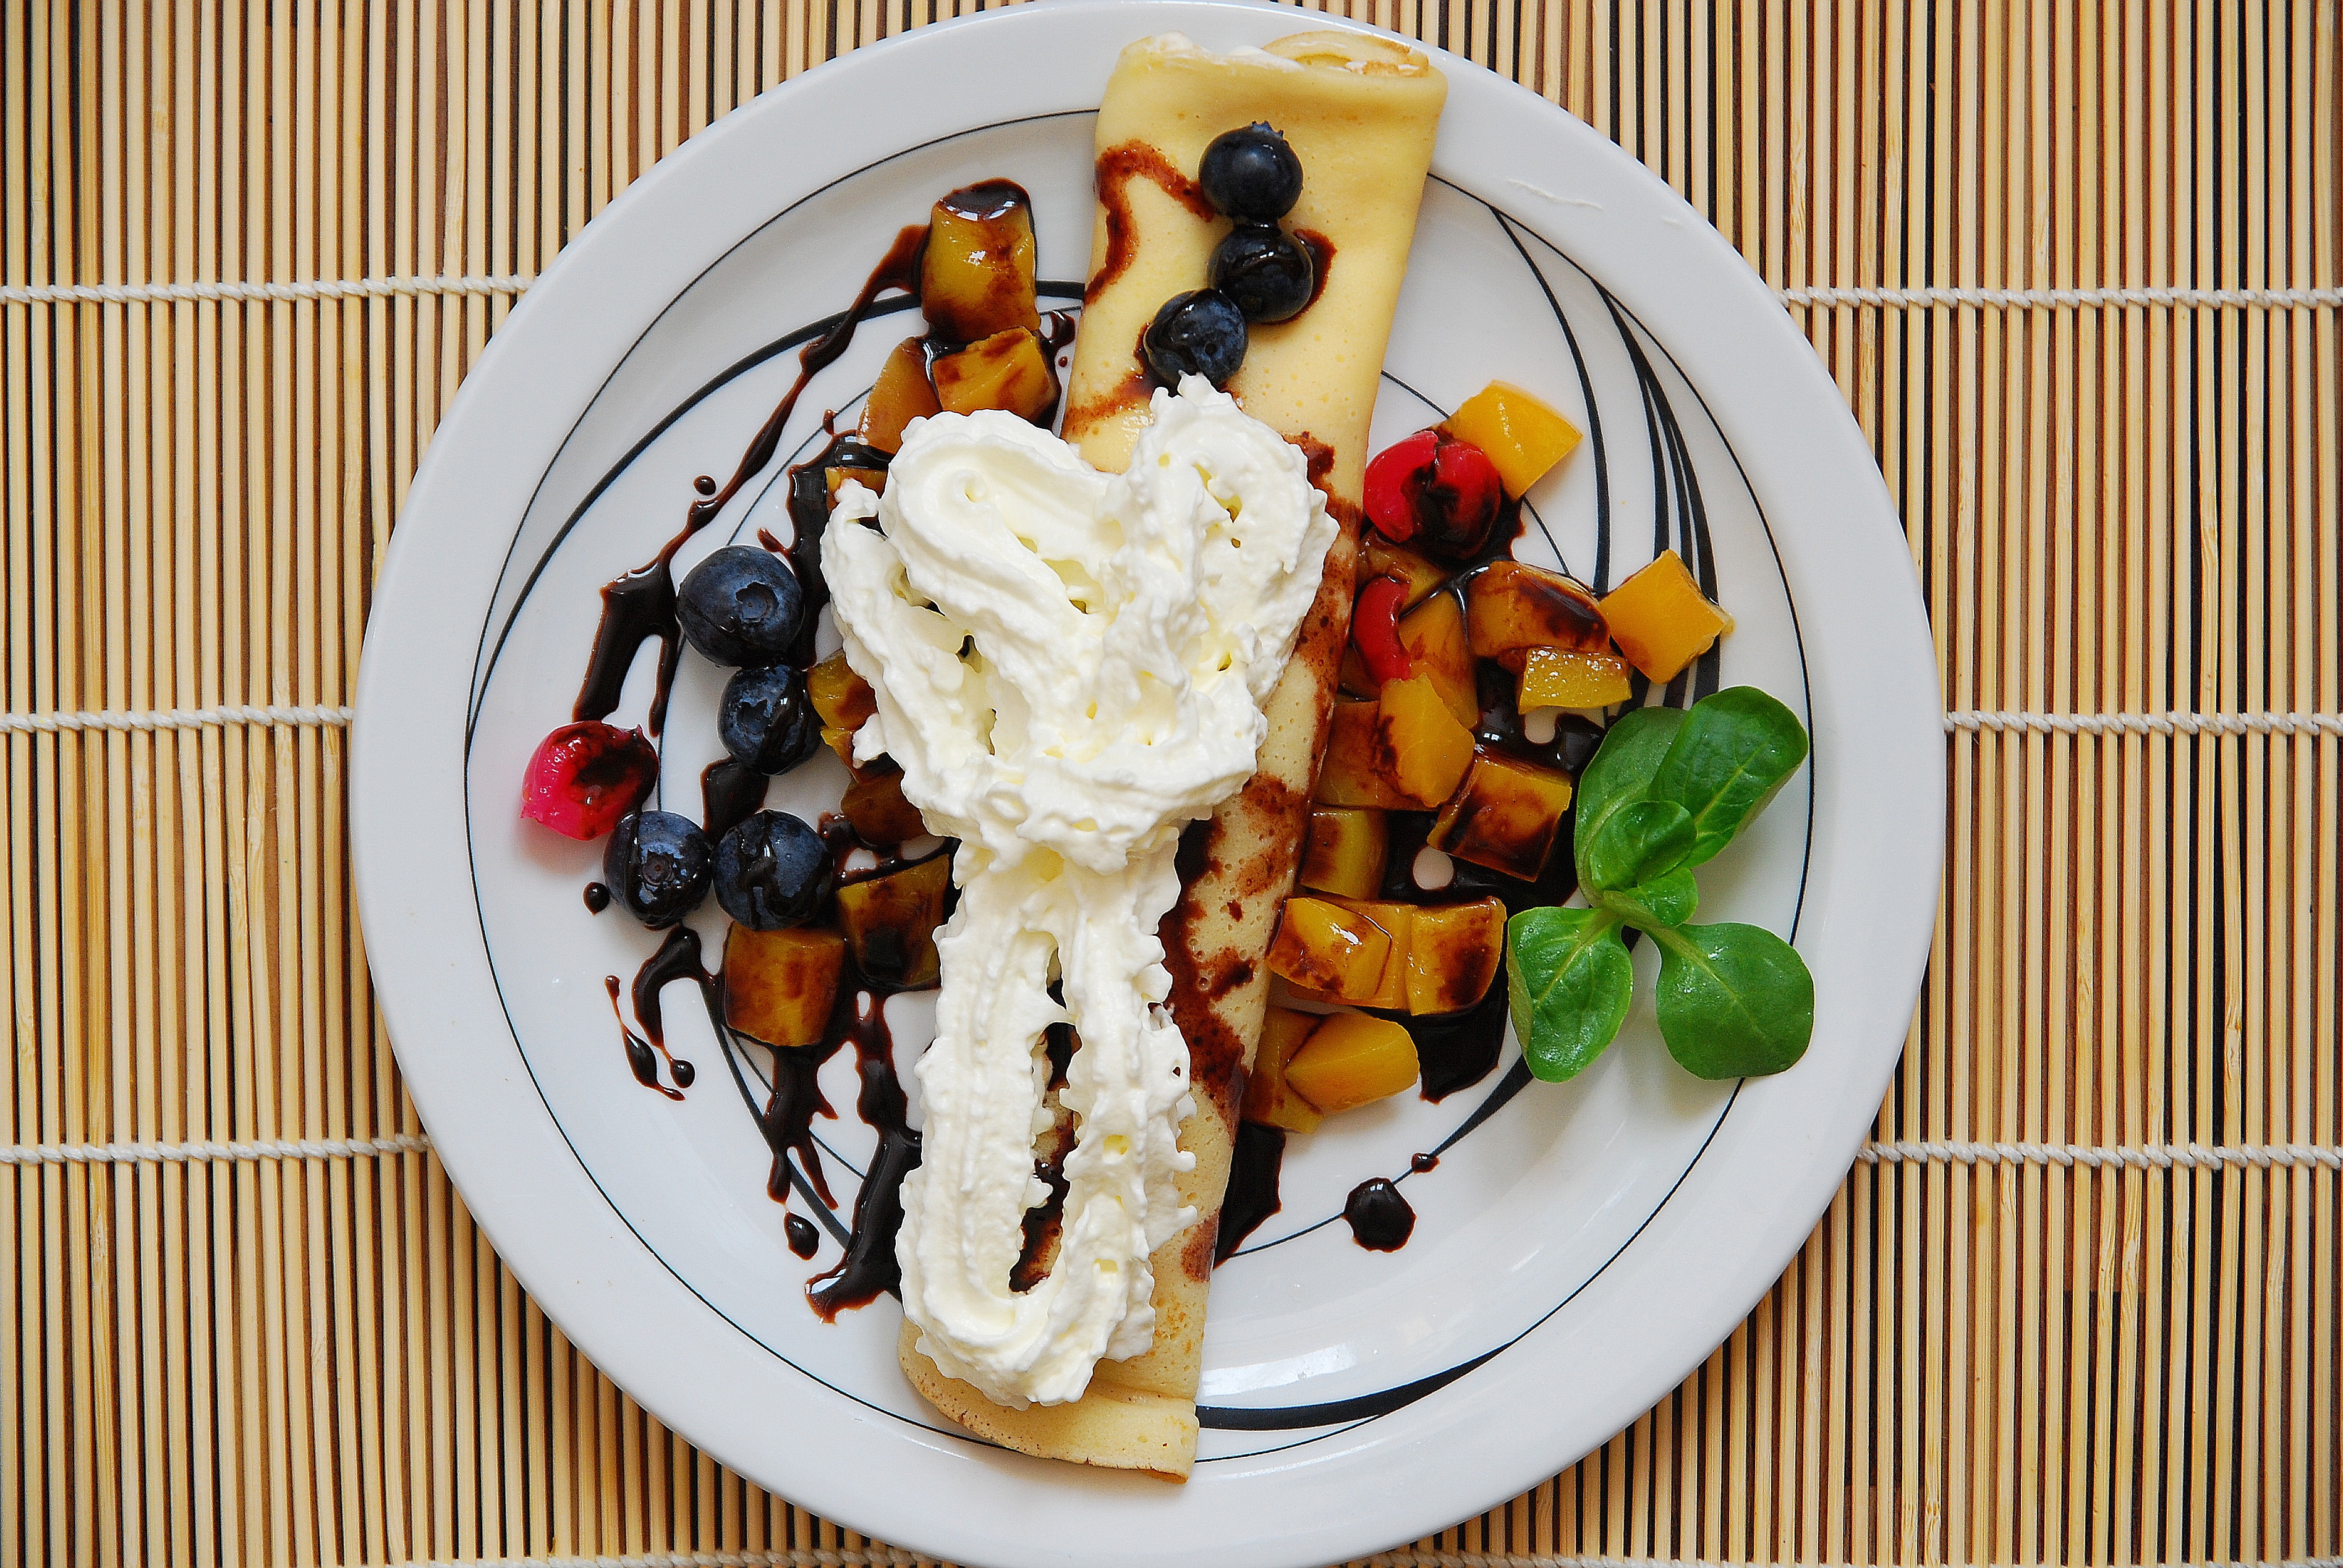
fruit, sweet, dish, meal, food, kitchen, breakfast, chocolate, ice cream, dessert, eat, waffle, cuisine, dairy product, pancake, sweet dish, whipped cream, eating, sweets, tasty, composition, edible, taste, pastry shop, sundae, frozen dessert